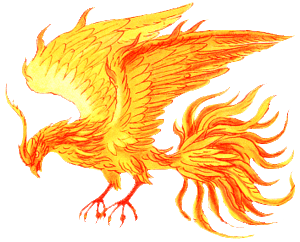
Image d'un Phénix